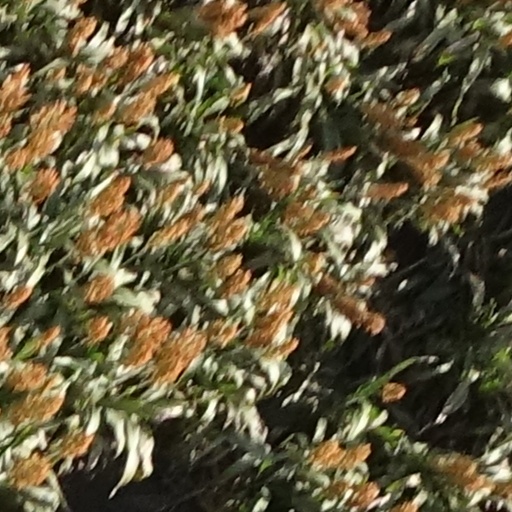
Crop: sorghum